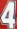
Number: 4